Nagsimula sa Puso

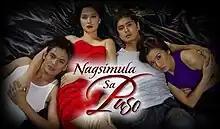
Intertitle

Nagsimula sa Puso (International title: "It Started From the Heart" / ) is a Philippine television drama romance series broadcast by ABS-CBN. The series is based on the 1990 Philippine film of the same title. Directed by Malu L. Sevilla, Ruel S. Bayani and Darnel Joy R. Villaflor, it stars Maja Salvador, Coco Martin, Nikki Gil, and Jason Abalos. It aired on the network's Hapontastic line up and worldwide on TFC from October 12, 2009 to January 22, 2010, replacing "Kambal sa Uma" and was replaced by "Magkano ang Iyong Dangal?".